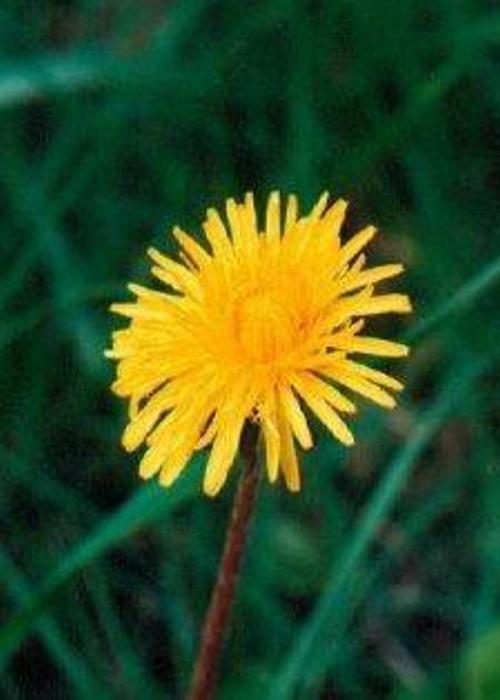
Flower: Dandelion